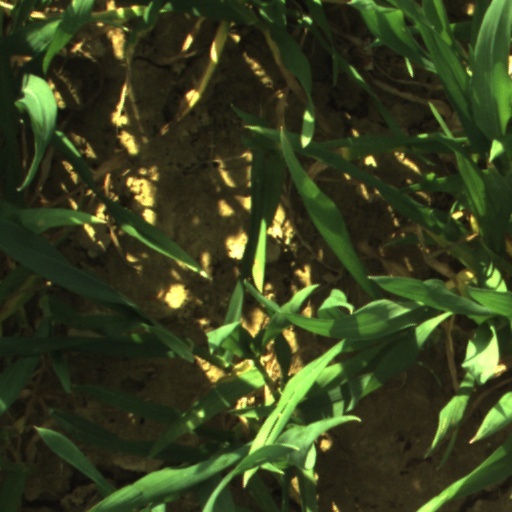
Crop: wheat